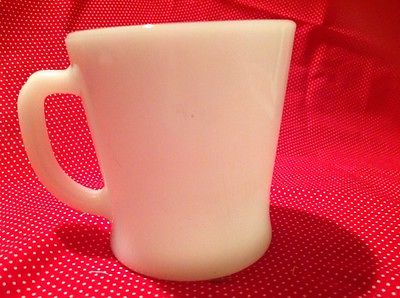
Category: mug